Brukkaros Mountain

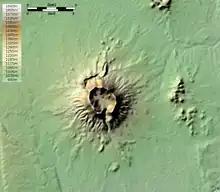
Shaded relief map of Brukkaros Mountain

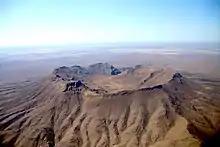
Brukkaros Bird's Eye View (2019)

The mountain is a large caldera, in the form of a ring mountain (a so-called "tuff ring") with a diameter of about 4 km and has been formed by an explosion when rising magma met groundwater and superheated it. It is formed of an indistinctly bedded red-brown microbreccia, made up of finely fragmented rocks of the Nama System that were blown out when the caldera collapsed about 80 million years ago. The breccia layers slope inwards (unlike the slope around a volcanic crater), and removal of the softer upper layers by erosion has created the central hollow. The hollow is drained by a stream which runs southwards through the ring mountain in a narrow valley. The route into the interior of the mountain is along this valley. At its head is a dry waterfall, over which the stream plunges down some 45 m after rain, and the river bed directly below the fall is the principal source of water.